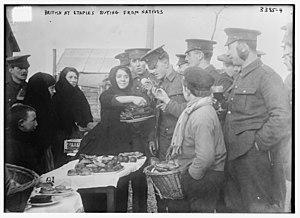
L'armée britannique durant la Première Guerre mondiale a eu à combattre de manière la plus importante et la plus coûteuse de sa longue histoire. Au début du conflit, ses combattants étaient exclusivement composés de volontaires jusqu'à 1916, contrairement aux armées française et allemande composées surtout de conscrits. De plus, l'armée britannique était considérablement moins nombreuse que ces deux dernières.